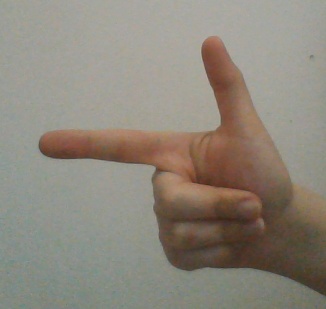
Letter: yaa